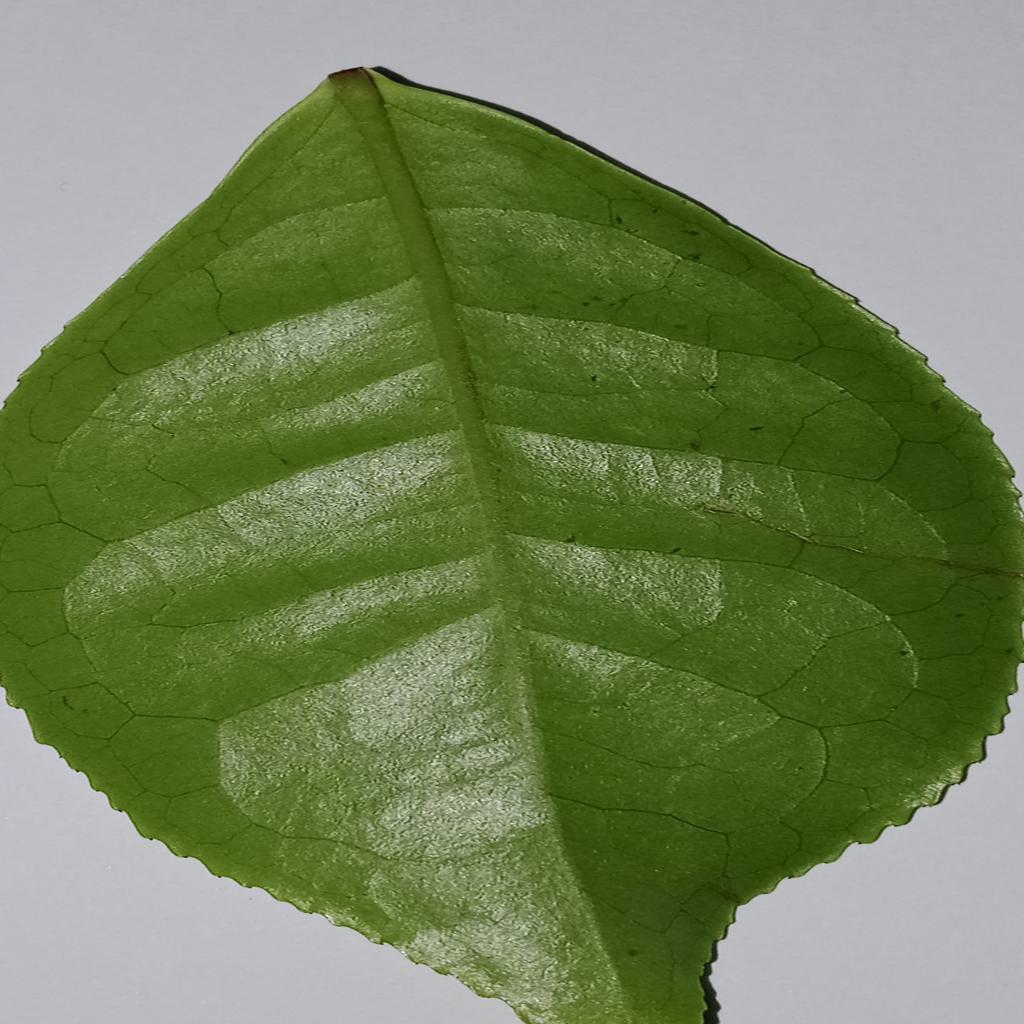
Label: Healthy